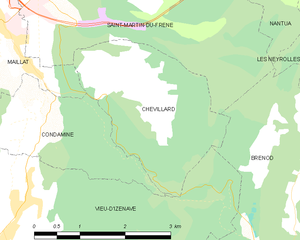
Carte des communes françaises: Chevillard